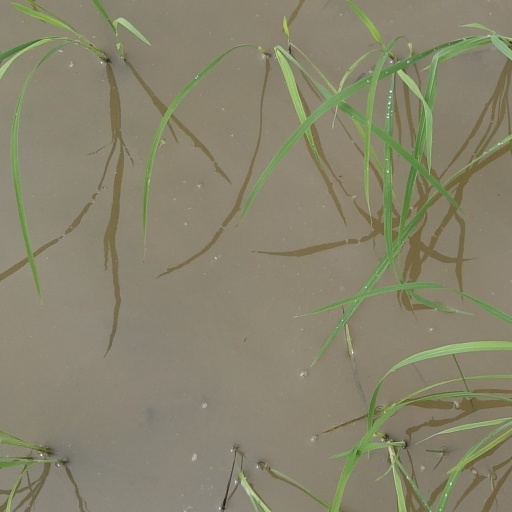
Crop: rice